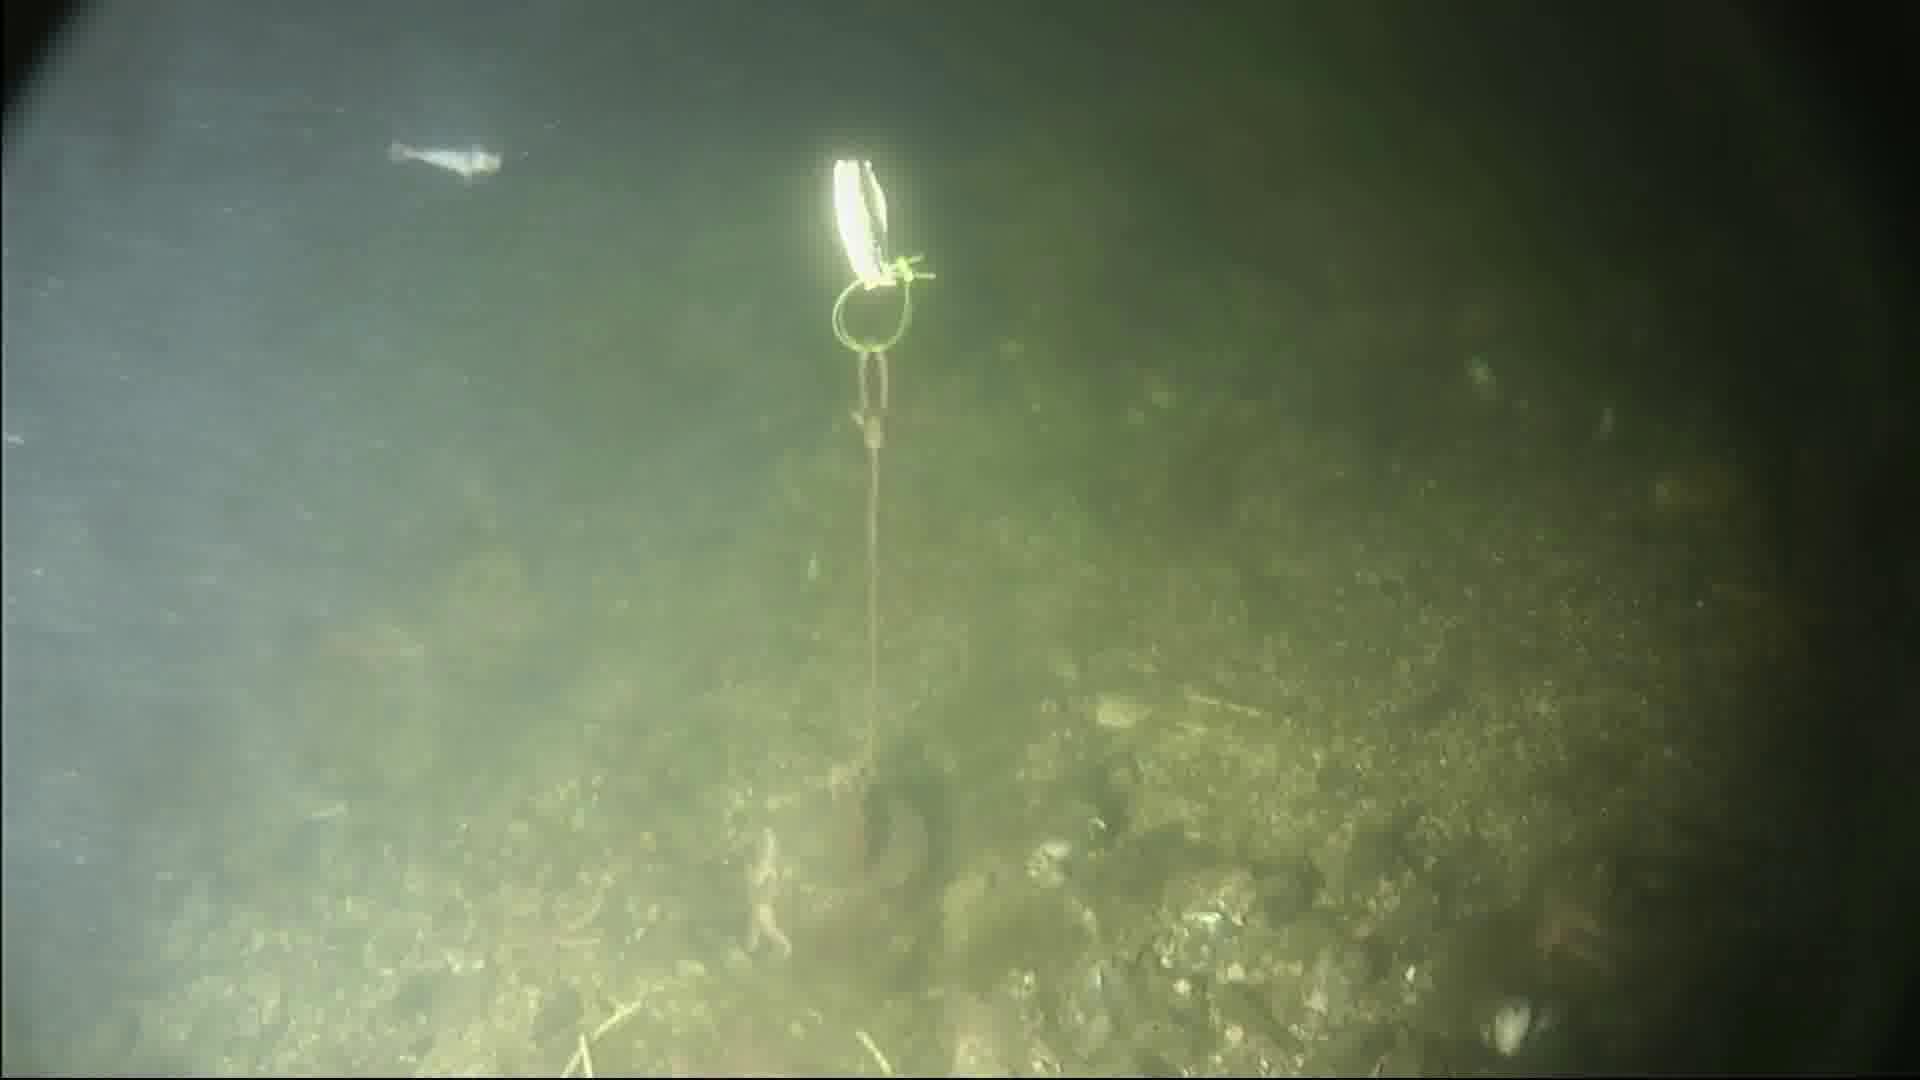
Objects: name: shrimp
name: starfish